Babylon XX

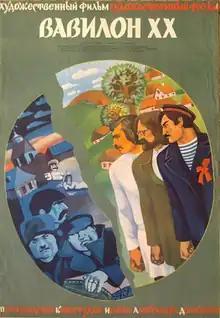
Russian-language release poster

Babylon XX is a 1979 Soviet film directed by Ivan Mykolaichuk in his directorial debut and starring an ensemble cast including Mykolaichuk, Lyubov Polishchuk, and Les Serdyuk as peasants struggling to adapt to life within a commune led by Soviet sailor Klym Synytsia (played by ). It is a loose film adaptation of the 1971 novel "A Flock of Swans" by , and depicts collectivization in the Ukrainian Soviet Socialist Republic and the transition from capitalism to communism in Ukraine.